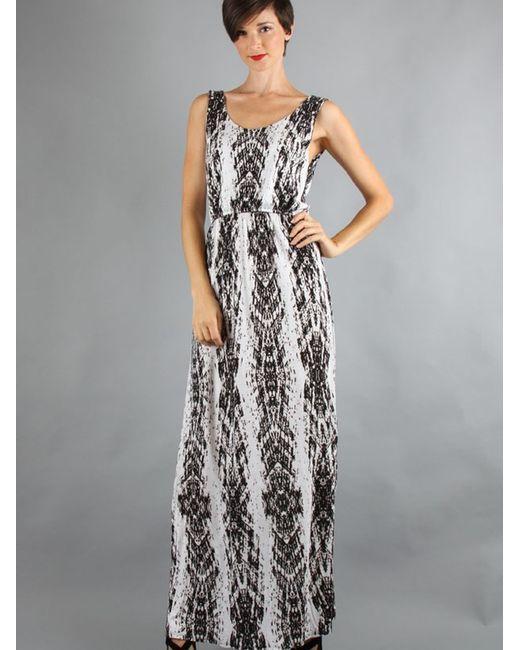
Ärmelloses bedrucktes Kleid mit Rundhalsausschnitt für Damen